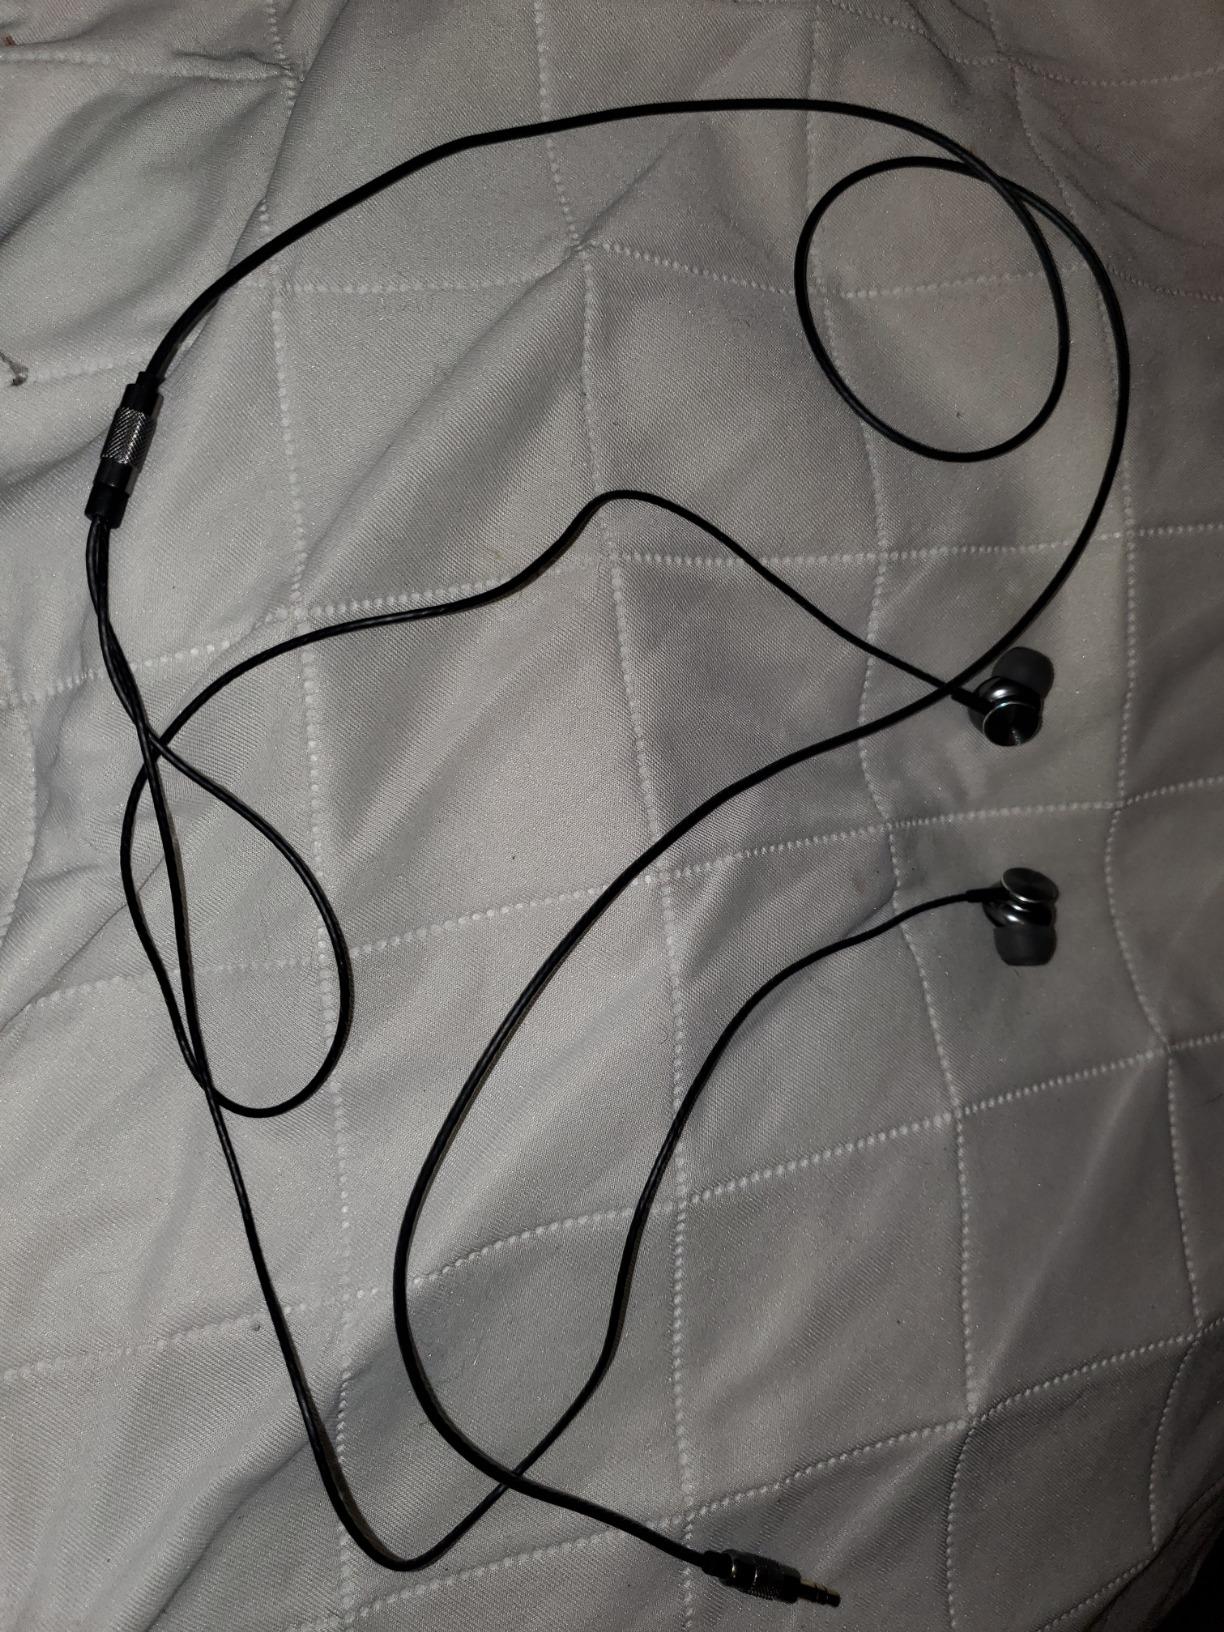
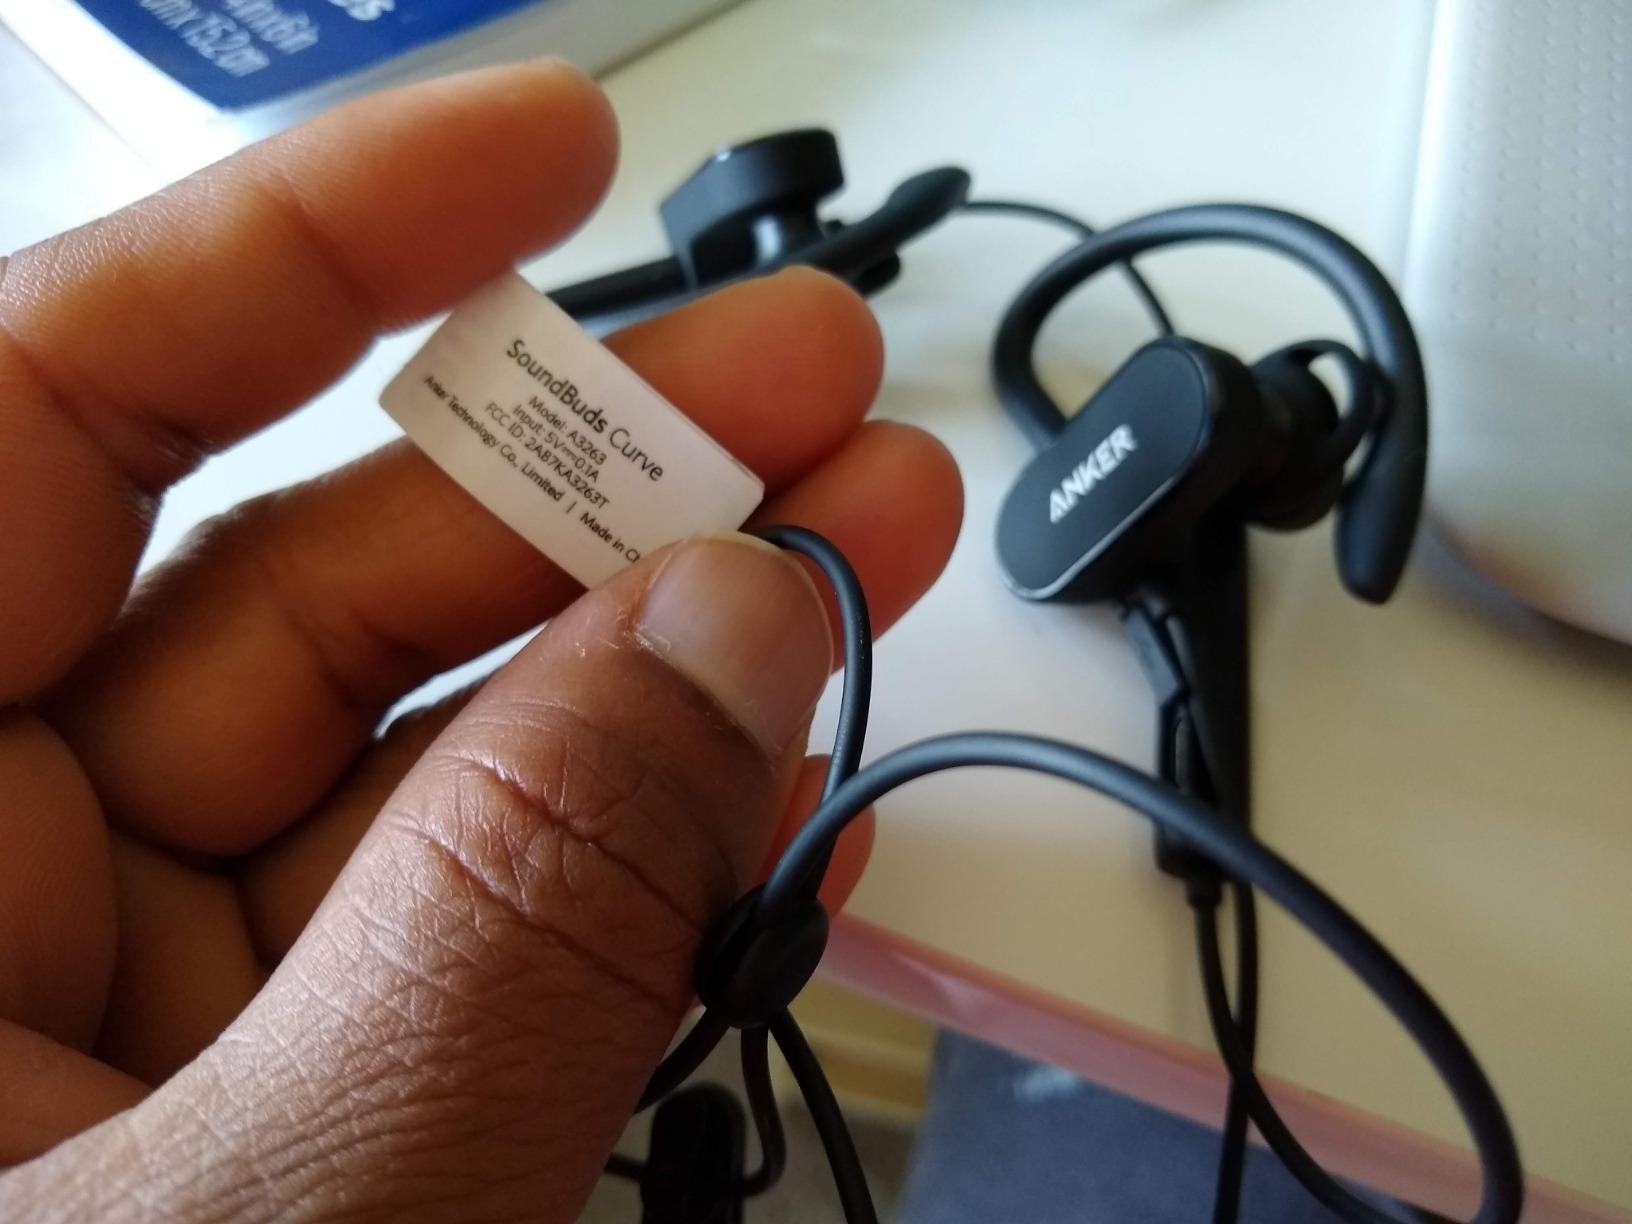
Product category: headphones
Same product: no